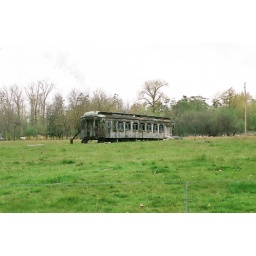
Old abandoned train car in a field in the middle of nowhere.